Primulales

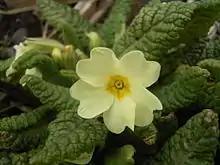
"Primula vulgaris"

Primulales was an order of flowering plants. This order was recognized in several systems with little variation in circumscription (see Bentham & Hooker, Engler and Wettstein system). In the classification system of Dahlgren the Primulales were in the superorder Primuliflorae (also called Primulanae). In the 1981 version of the Cronquist system it was an order placed in subclass Dilleniidae with the following circumscription: